Equatorial Guinea

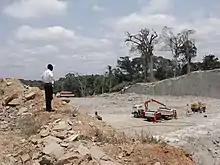
Highway construction in Ciudad de la Paz in 2010. Ciudad de la Paz will be the future capital of Equatorial Guinea.

The nephew of Macías Nguema, Teodoro Obiang deposed his uncle on 3 August 1979, in a bloody "coup d'état"; over two weeks of civil war ensued until Macías Nguema was captured. He was tried and executed soon afterward, with Obiang succeeding him as a less bloody, but still authoritarian president.